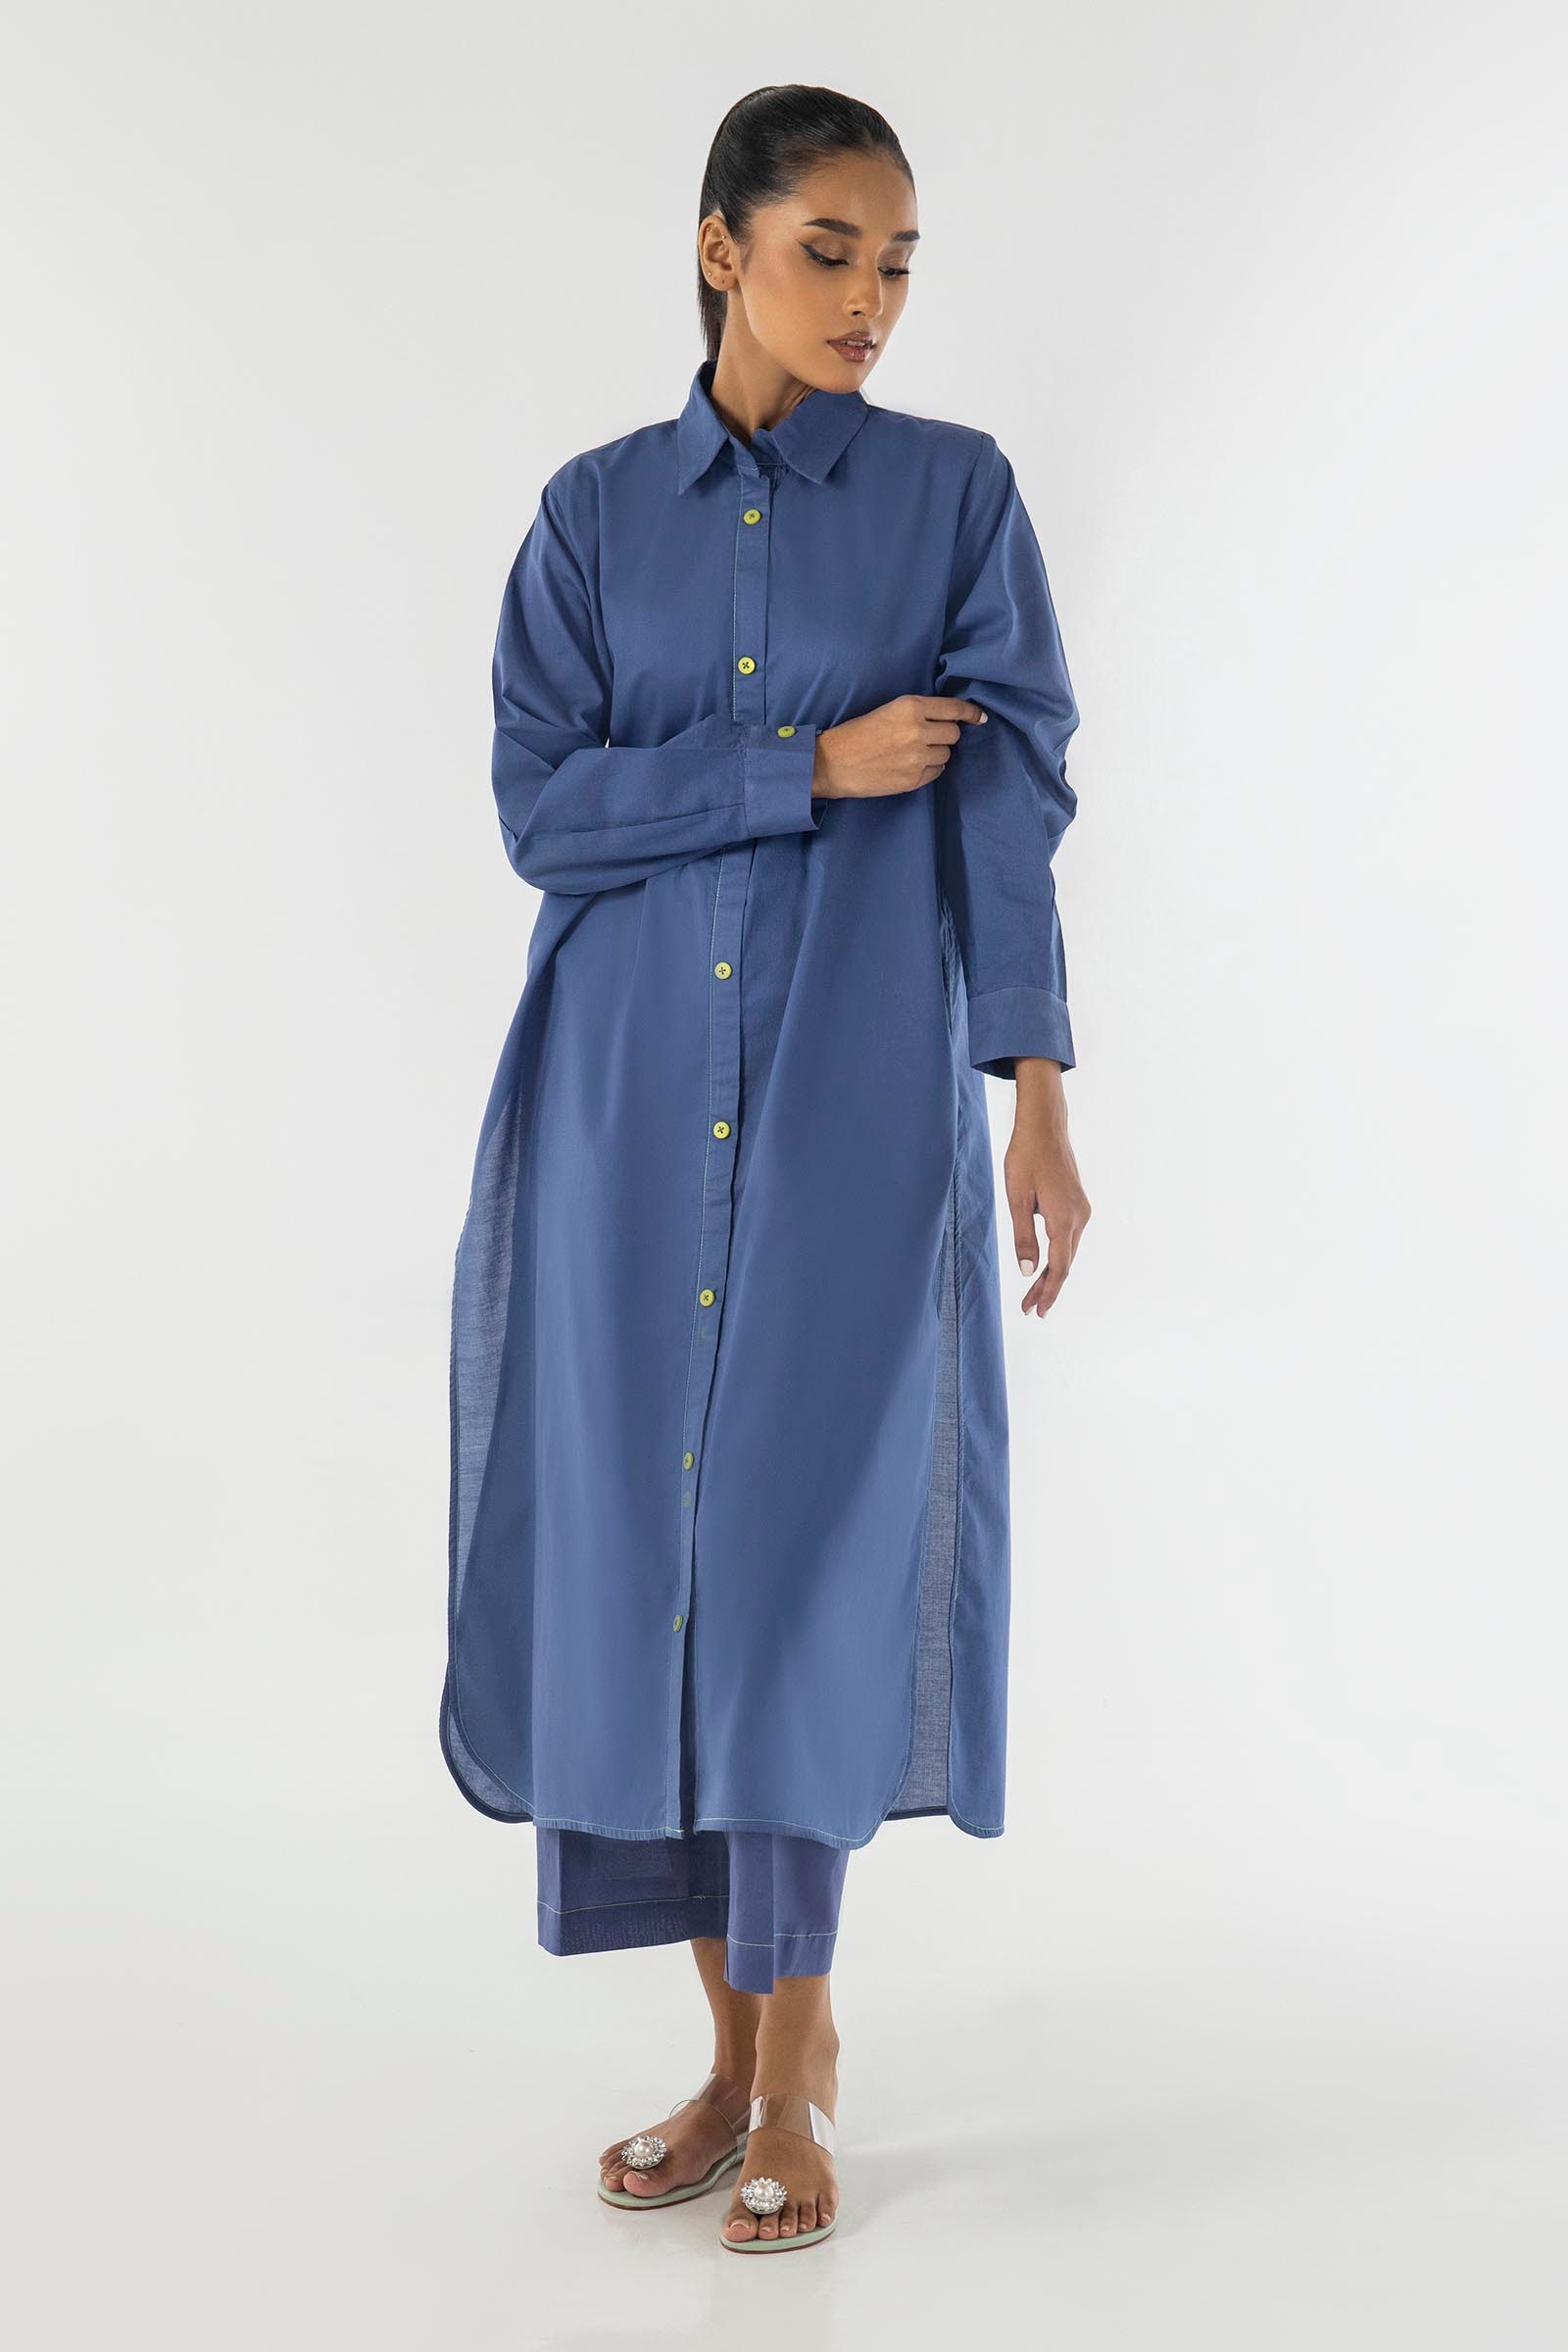
blue karla long sleeve shirtdress